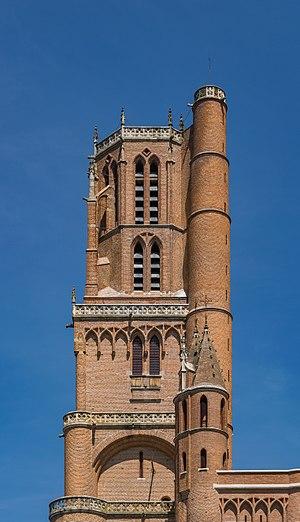
Albi est une commune du Sud-Ouest de la France, chef-lieu du département du Tarn en région Occitanie et le siège de l'archidiocèse d'Albi, Castres et Lavaur.